Raw data

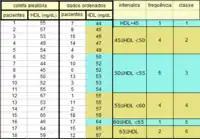
The two columns to the right of the left-most column in this computerized table are raw data.

Raw data, also known as primary data, are "data" (e.g., numbers, instrument readings, figures, etc.) collected from a source. In the context of examinations, the raw data might be described as a raw score (after test scores).